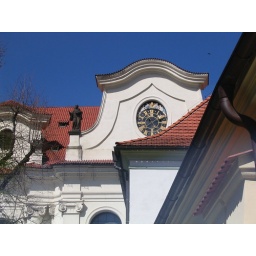
clock in monastery tower